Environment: real
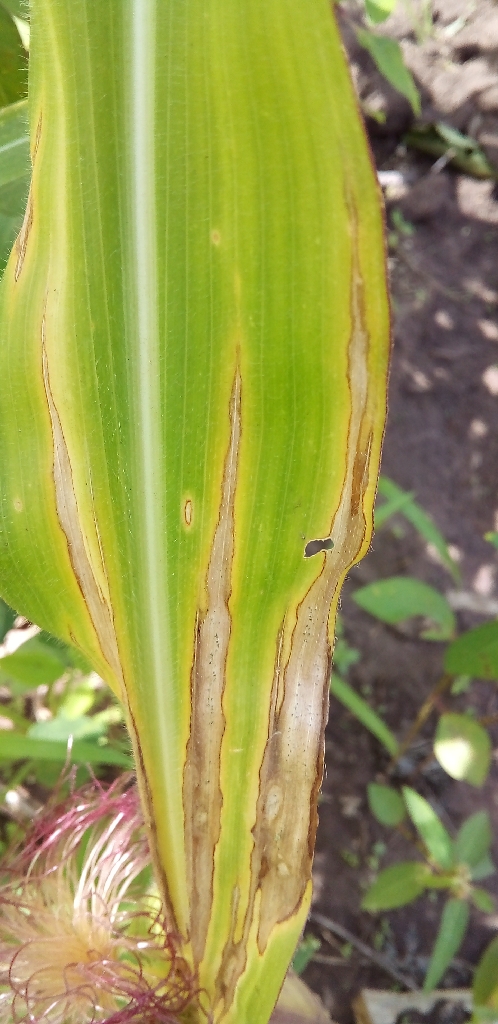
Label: northern_corn_leaf_blight